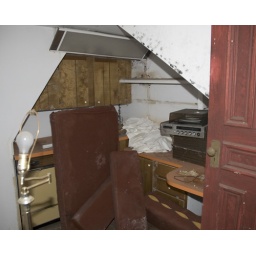
tiny kitchen with sink & dishwasher below the main stair off the ballroom